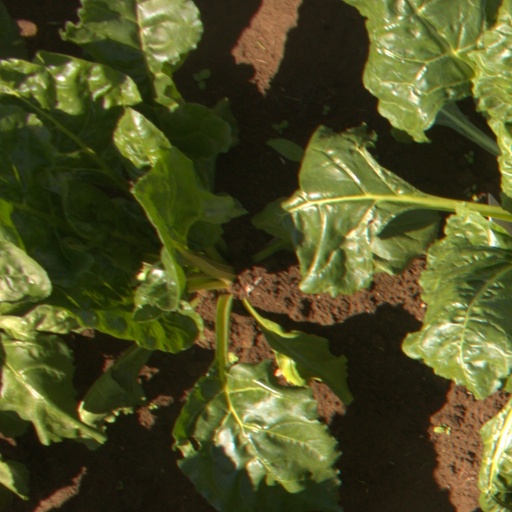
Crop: sugar beet